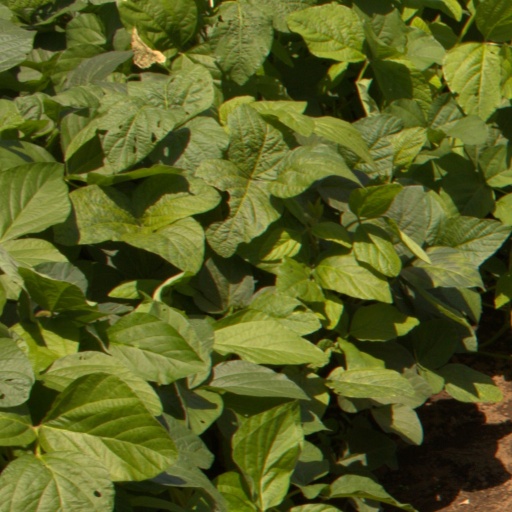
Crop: soybean